Mantilly

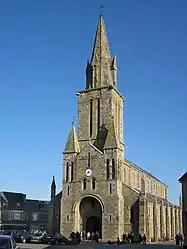
The church in Mantilly

Mantilly is a commune in the Orne department in north-western France.